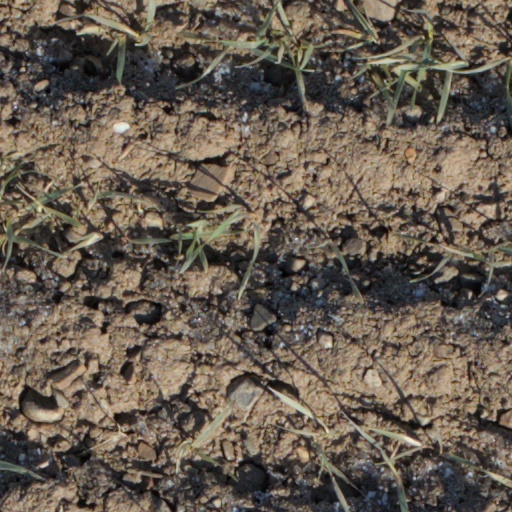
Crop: wheat